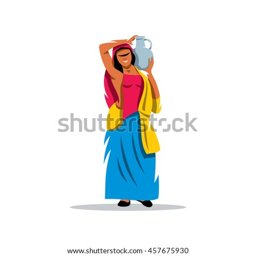
person with a jug cartoon illustration .